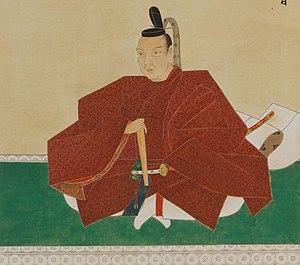
Tsugaru Nobuhira est le 2ᵉ daimyō du domaine de Hirosaki au nord de la province de Mutsu dans le Honshū. Son titre de courtoisie est Etchū-no-kami.